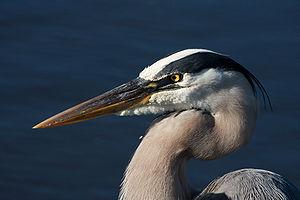
Un Grand Héron (Ardea herodias). Photo prise dans la zone humide de Wakodahatchee, à Delray Beach, en Floride (États Unis). Italiano: Un esemplare di airone azzurro maggiore (Ardea herodias), un uccello trampoliere della famiglia Ardeidae comune in tutte le zone umide dell'America settentrionale. La foto è stata scattata nella zona umida di Wakodahatchee, un'area naturale protetta nel comune di Delray Beach, Florida.